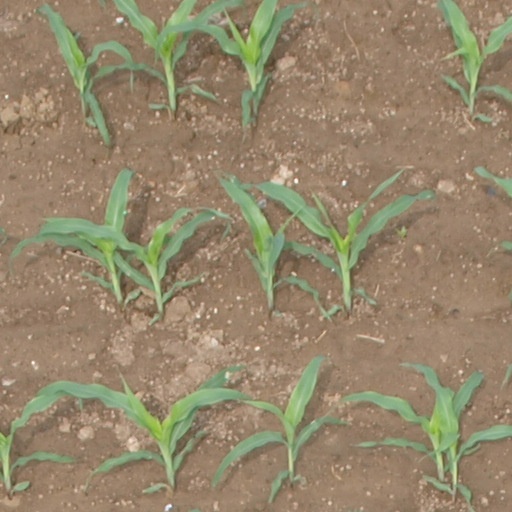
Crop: maize; corn